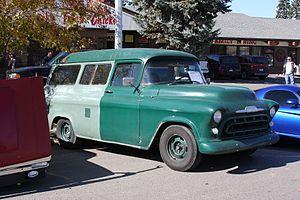
La Chevrolet Suburban, version allongée de 50 centimètres du Chevrolet Tahoe, est un SUV américain du constructeur Chevrolet. Il s'agit d’un des premiers SUV au monde, la quatrième génération ayant proposé quatre roues motrices dès 1957.